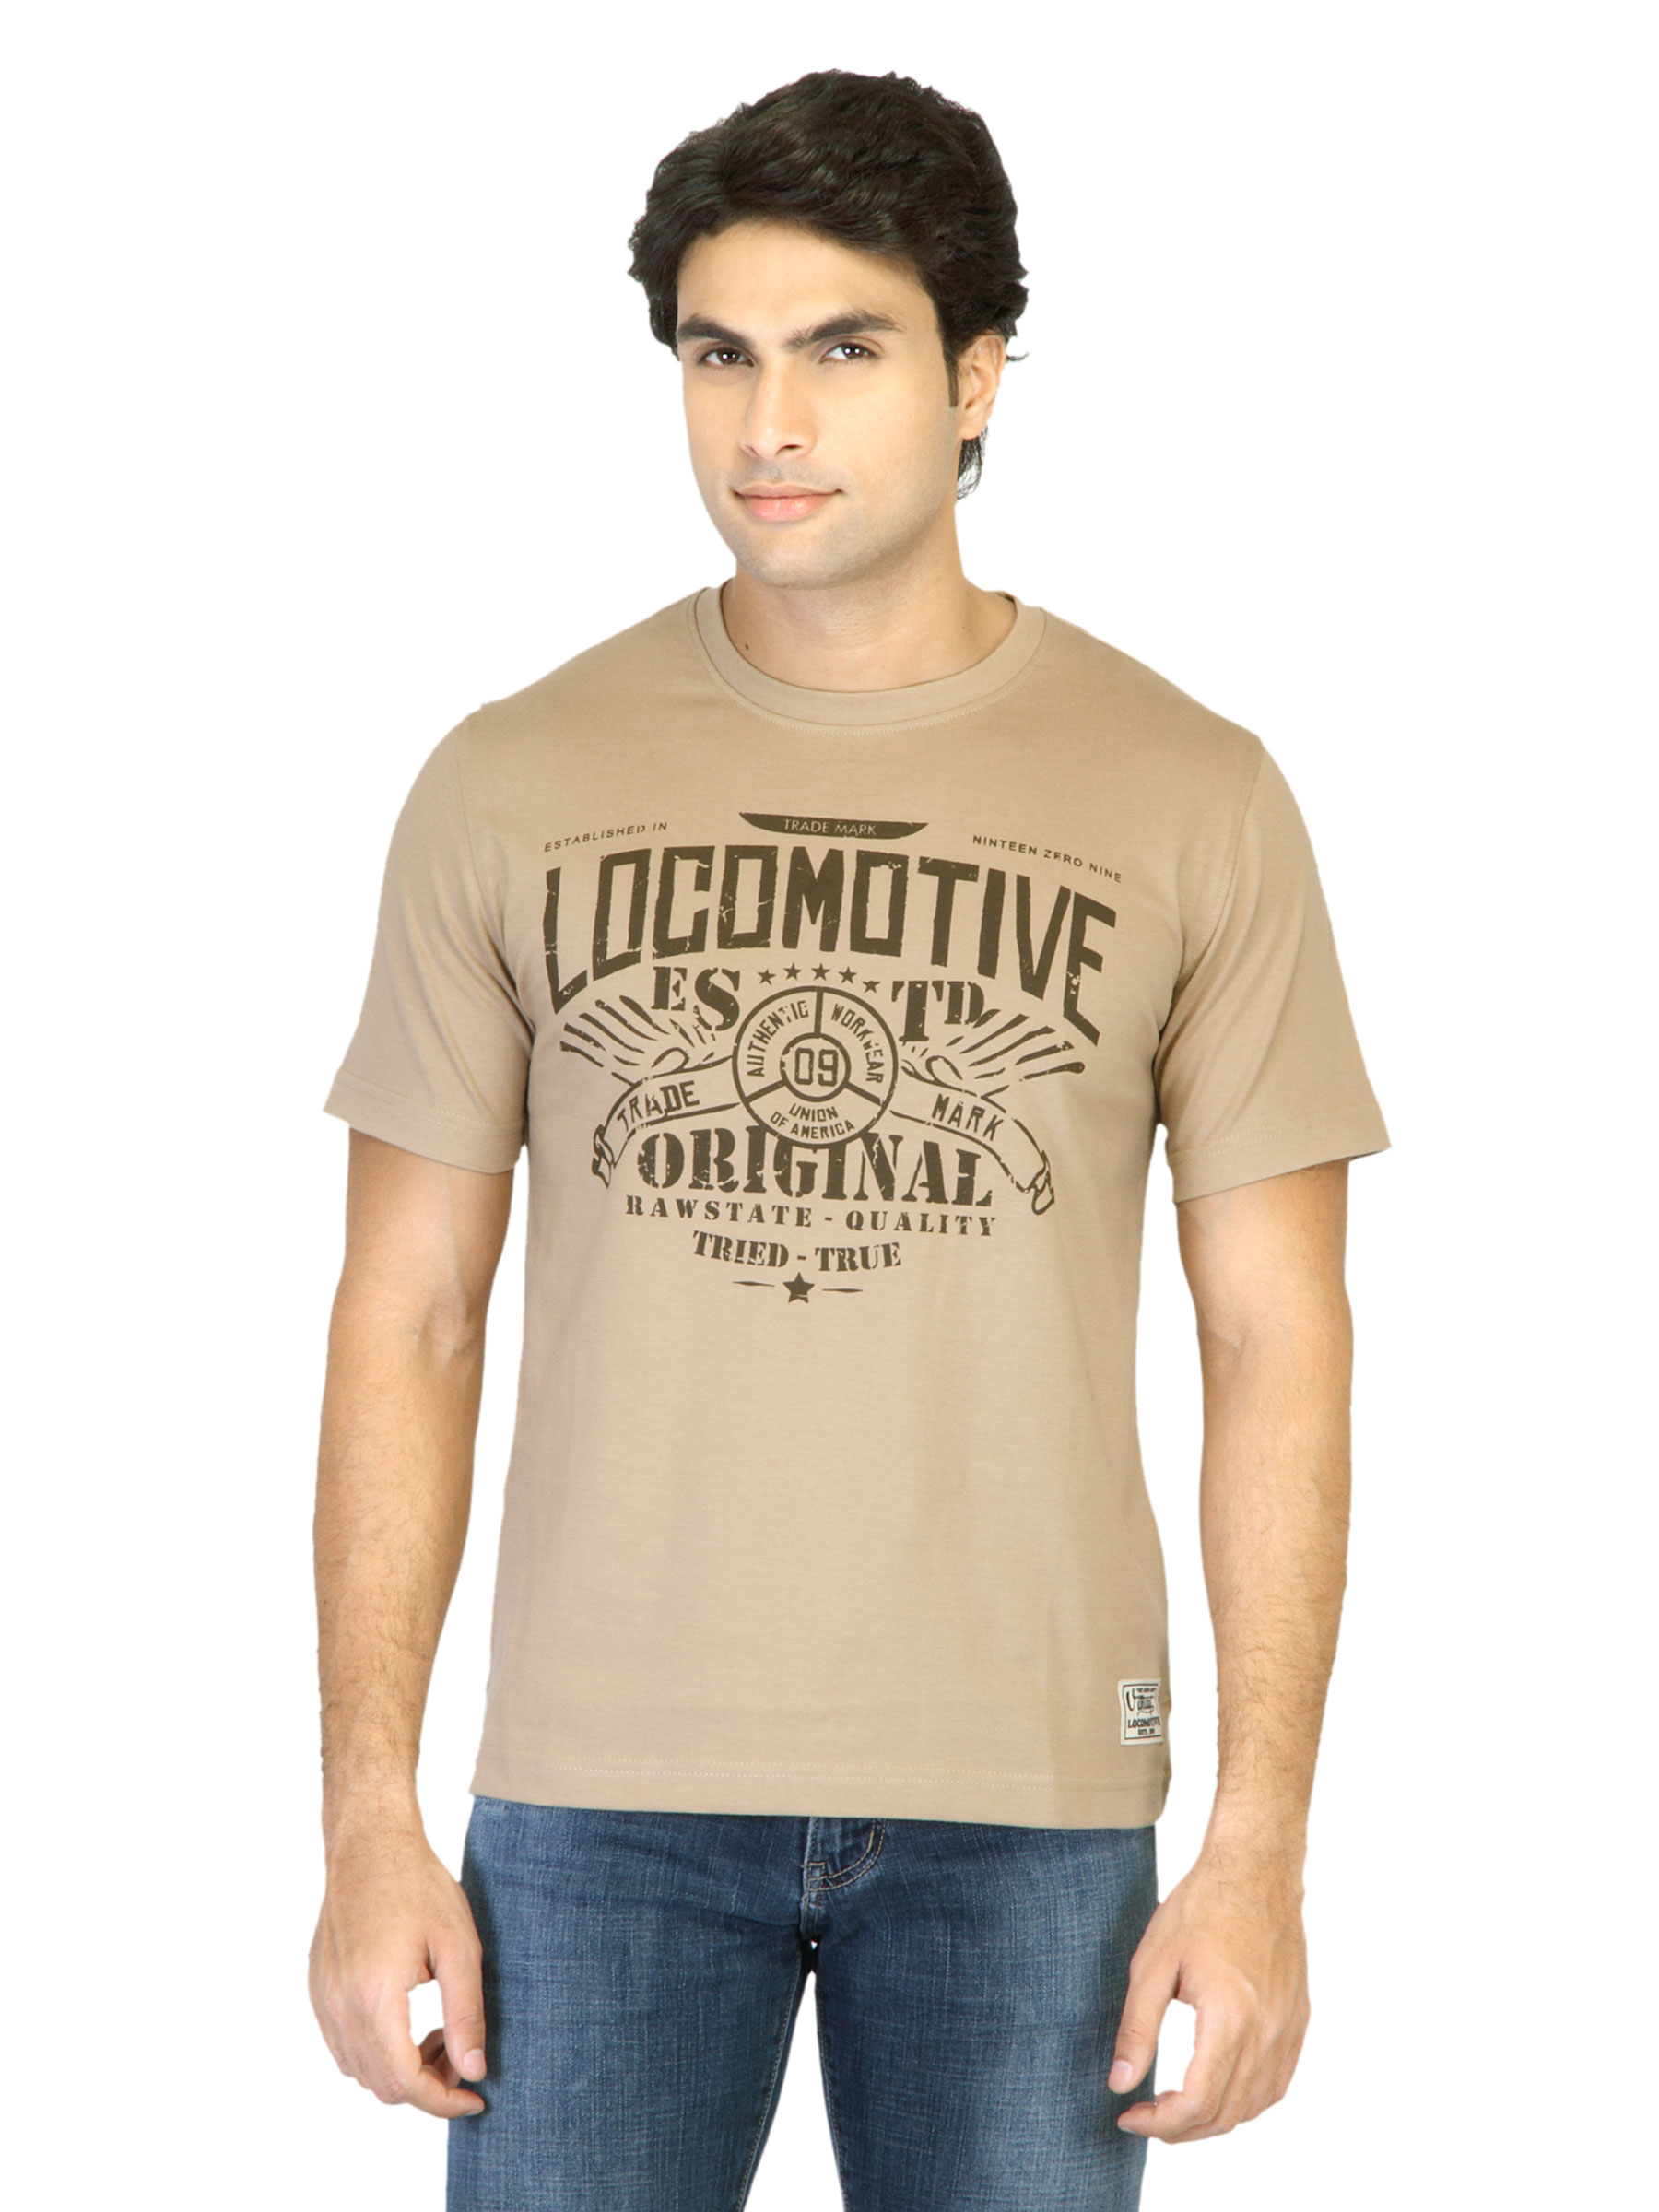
Locomotive Men Light Brown Printed T-shirt
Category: Apparel / Topwear / Tshirts
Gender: Men
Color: Brown
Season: Summer 2012
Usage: Casual